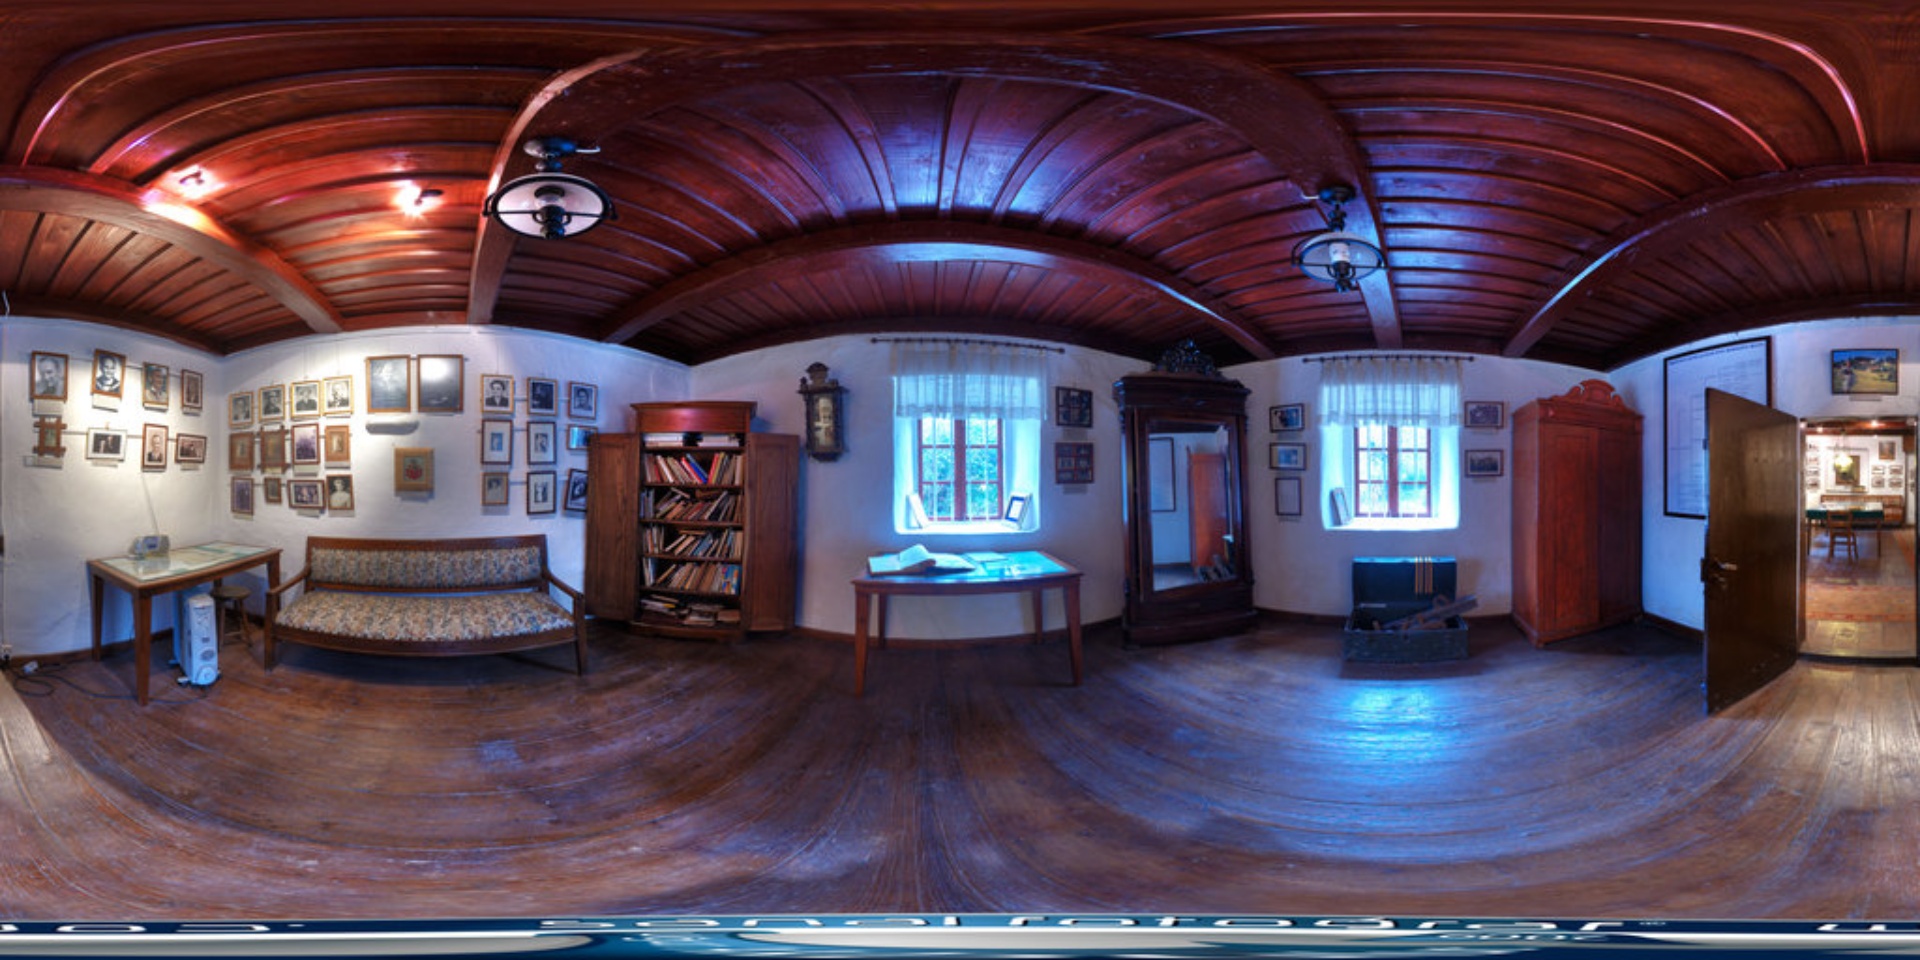
Referred object: the dark wooden wardrobe with a mirror

Referred object: the large wooden mirrored wardrobe